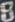
Number: 8